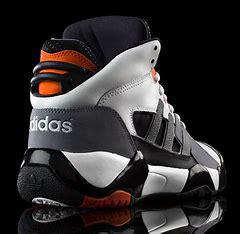
Brand: adidas
Model: originals Adidas Originals Streetball